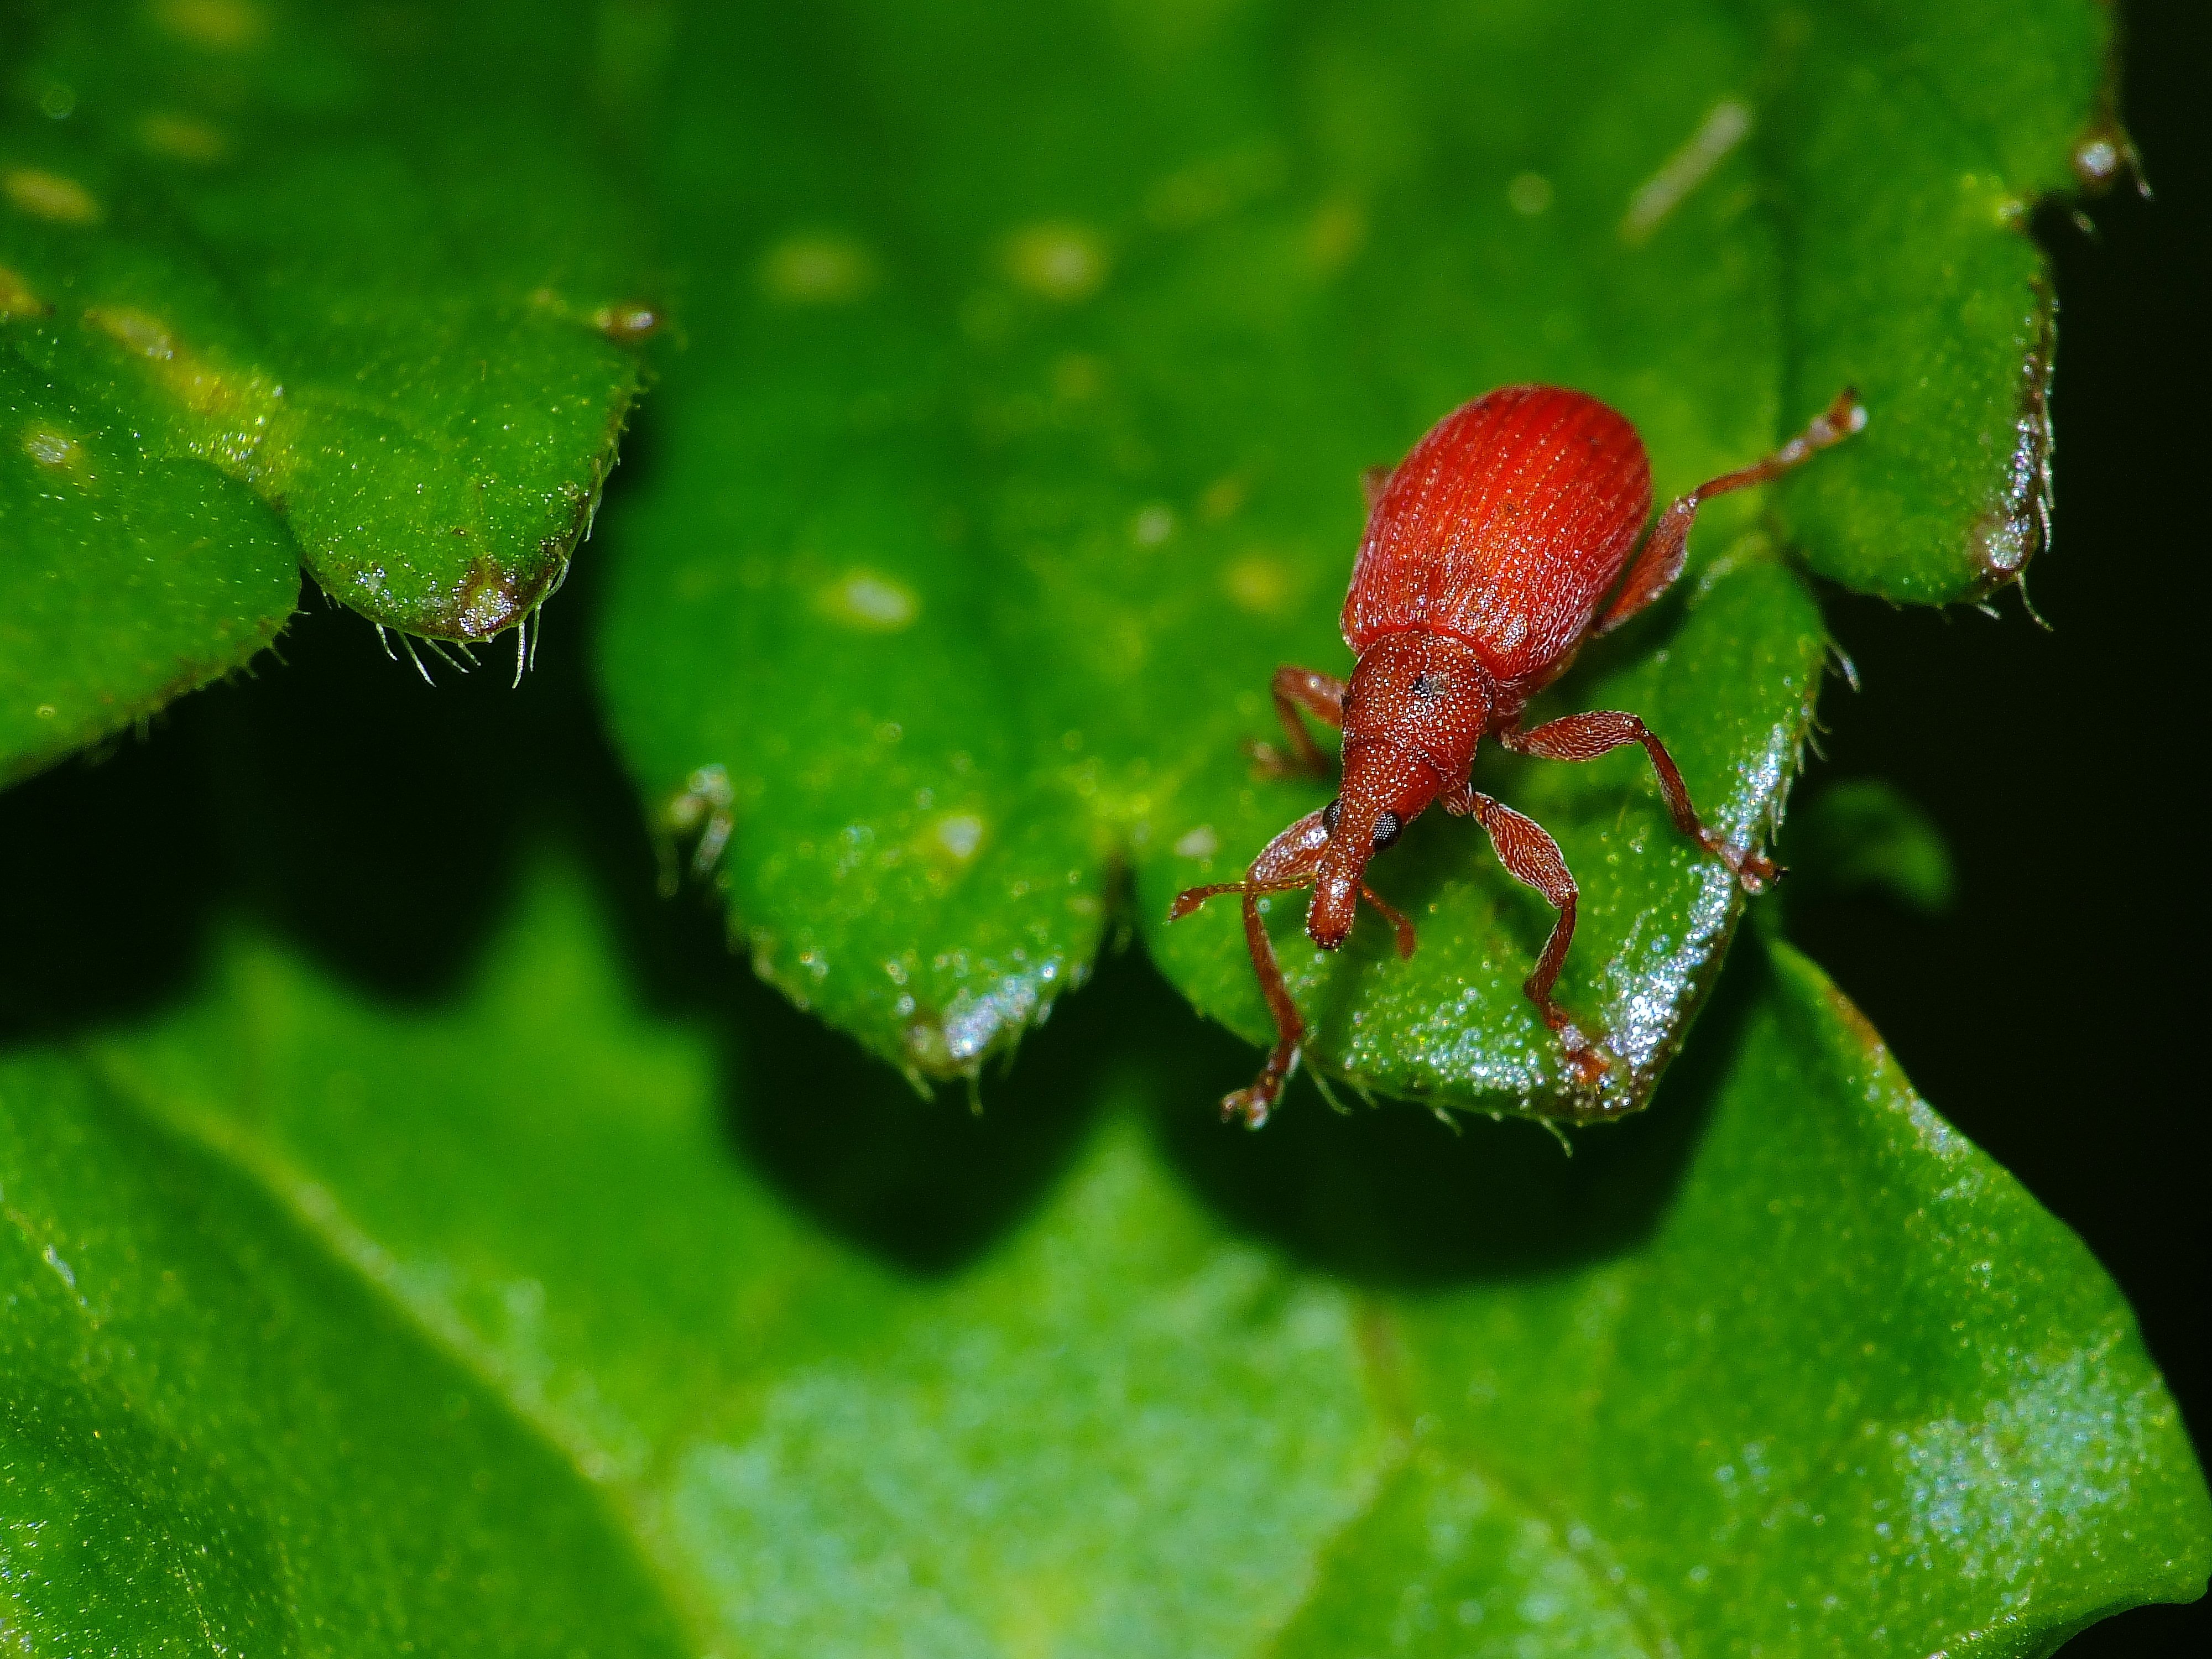
nature, plant, photography, leaf, flower, green, insect, macro, fauna, invertebrate, close up, animals, naturaleza, galicia, pontevedra, beetle, espana, weevil, ggl1, gaby1, xovesphoto, animales, gphoto, raynox250, fujifilmxs1, macro photography, pontevedragaliciaespa a, leaf beetle